Sandefjordsfjord

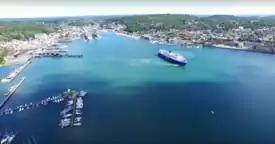
View of the head of the fjord

Sandefjordsfjorden or sometimes simply Sandefjorden, is a long fjord in Sandefjord Municipality in Vestfold county, Norway. It is located west of the mainland, south of the town of Sandefjord, and east of the Vesterøya peninsula. The Sandefjordsfjord is the longest of the four fjords located in Sandefjord, Norway. It is a wide fjord which gradually shrinks northbound towards the city harbor. It has a number of small islands located in the fjord including Granholmen.